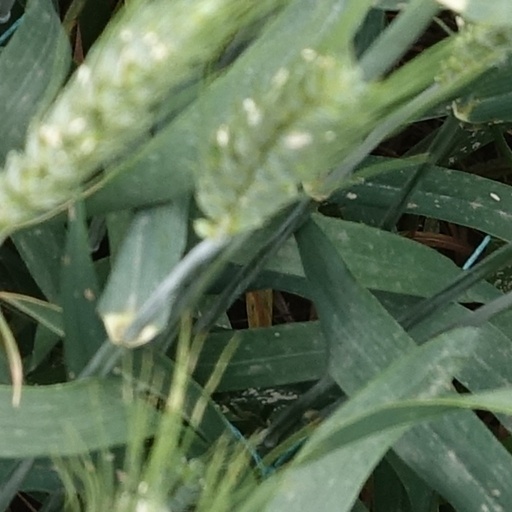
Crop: wheat